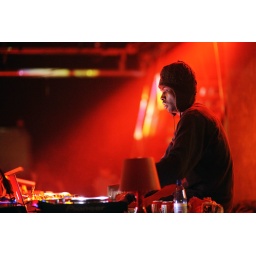
underground-mini-festivals in het Gaslab in Eindhoven. Foto's gemaakt door Bart van Overbeeke.